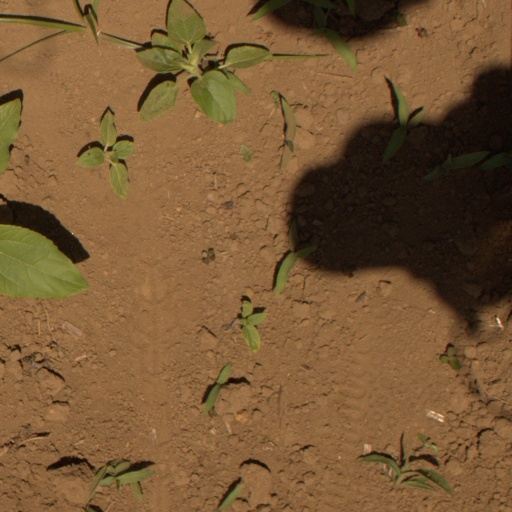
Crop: Jerusalem artichoke